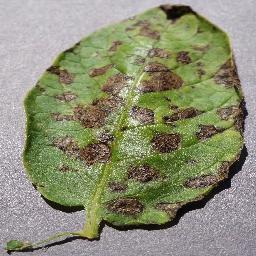
Etiqueta: Tizon_Temprano